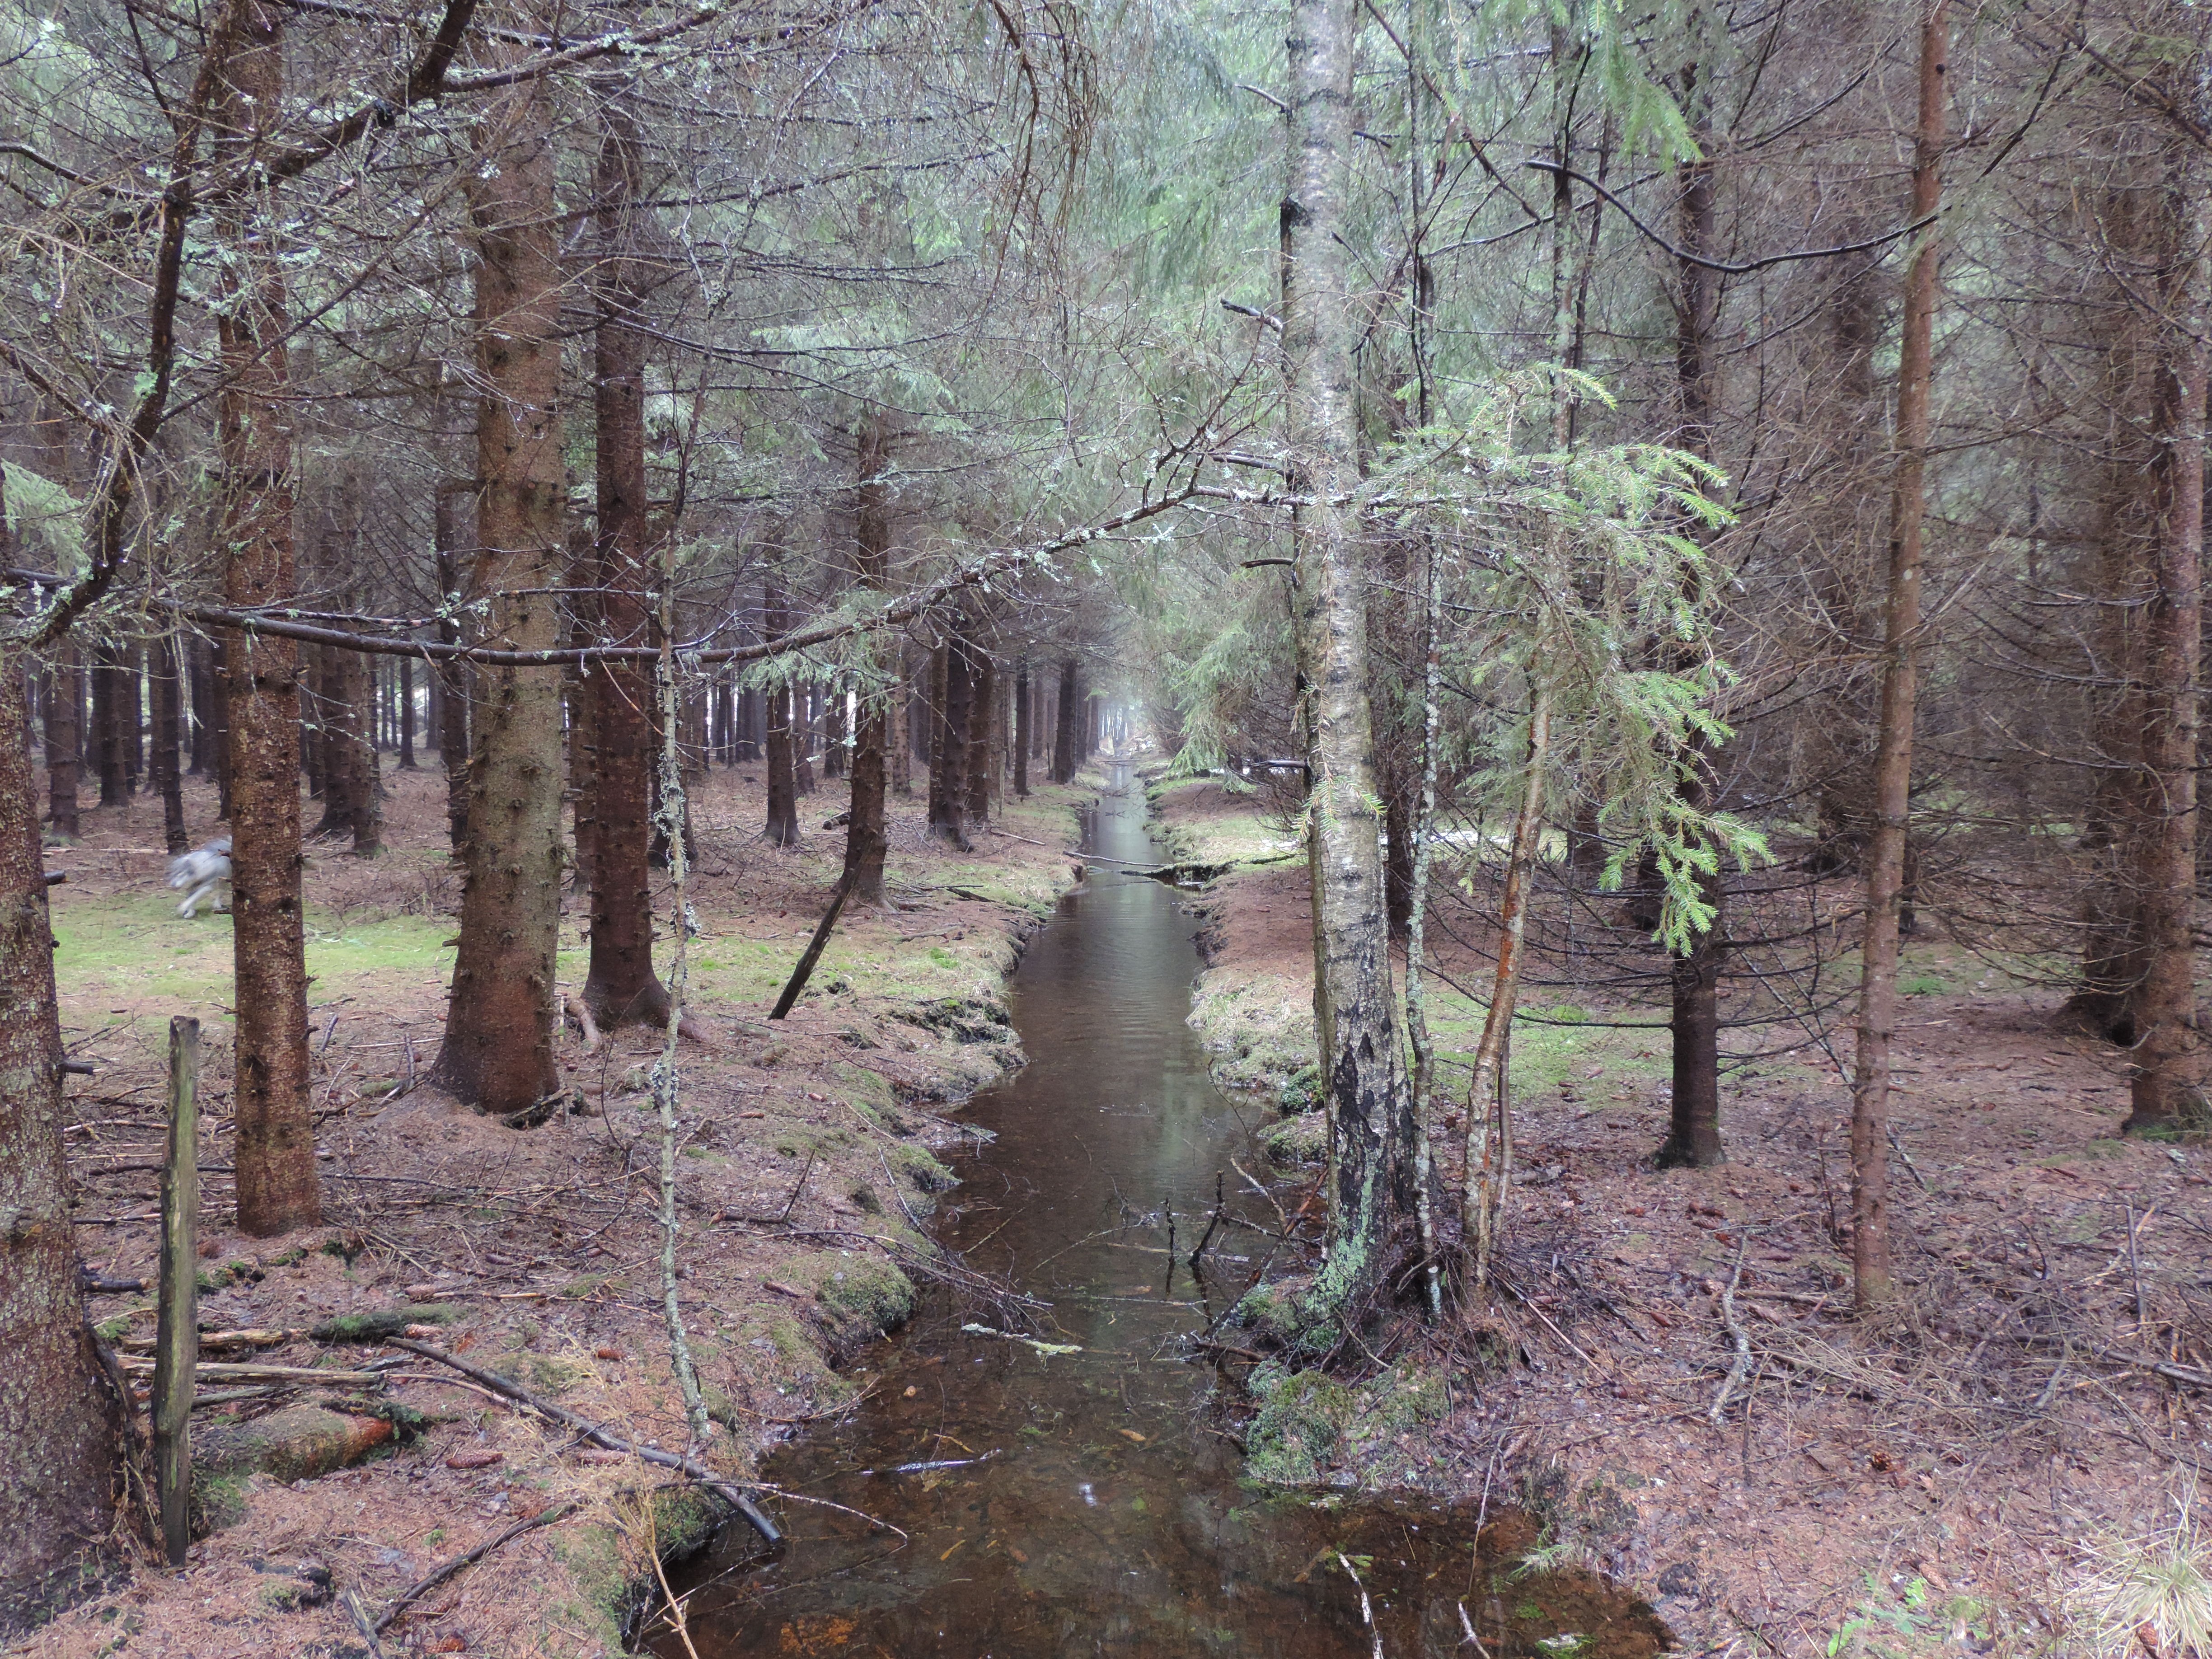
tree, water, nature, forest, swamp, wilderness, trail, dog, stream, autumn, wetland, woodland, habitat, ecosystem, harmony, biome, natural environment, temperate coniferous forest